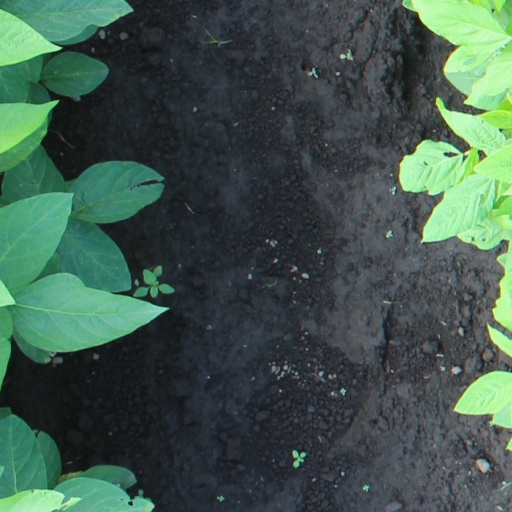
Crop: soybean